Powermonger

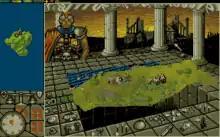
Screenshot of the Amiga version

The game features a 3-dimensional game map, although camera movement is limited to rotating the map by 90 degrees or small discrete intervals and 8 pre-defined levels of zoom. Only the map topography itself is 3-dimensional; people, trees and other game objects are 2-dimensional sprites.